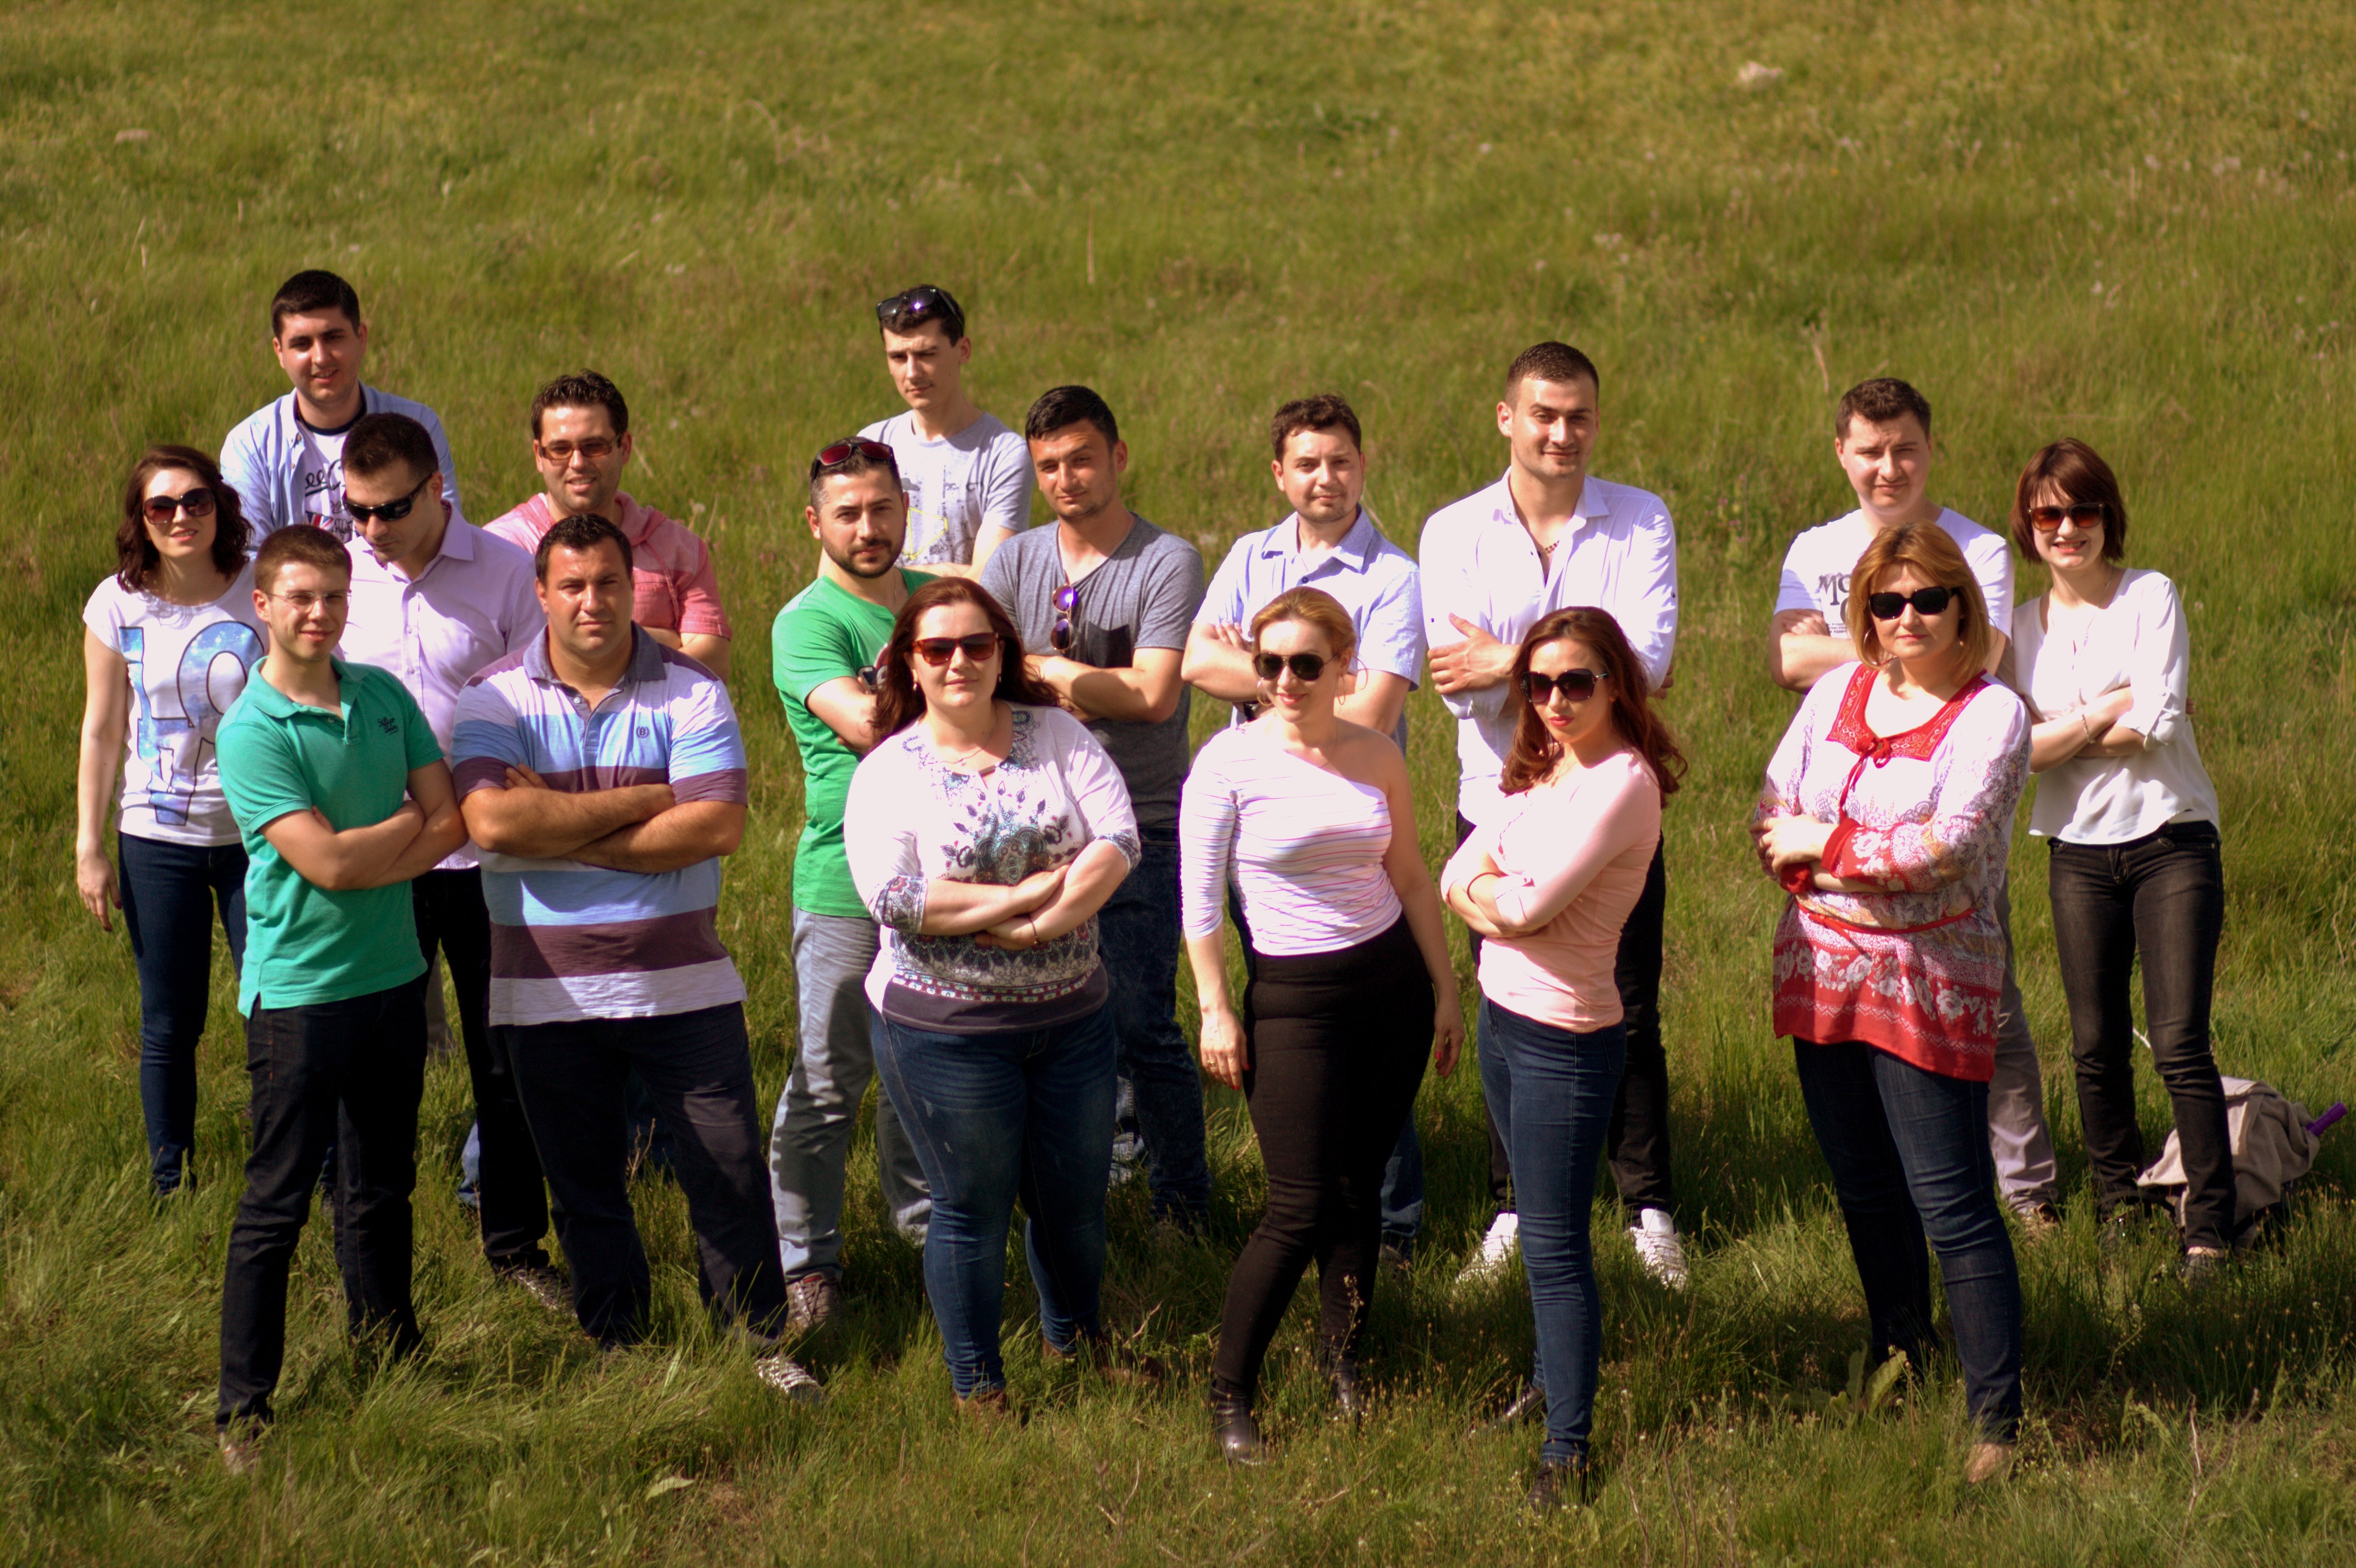
people, love, youth, friendship, buddy, team, funny, joy, class, the gang, social group